Answer in natural language. How many Sofas are visible in the scene? Choose between the following options: 2, 1, 3, 0 or 4
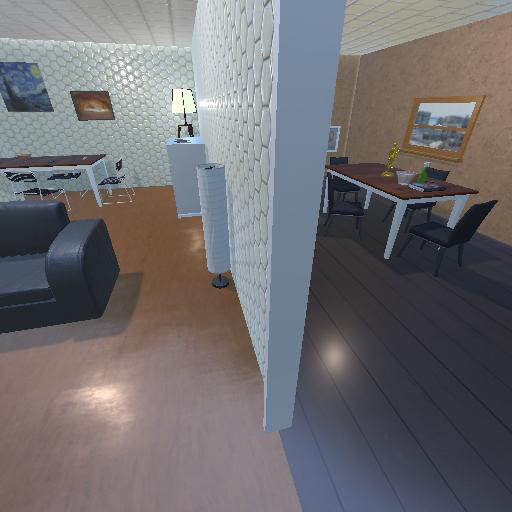
<answer>1</answer>